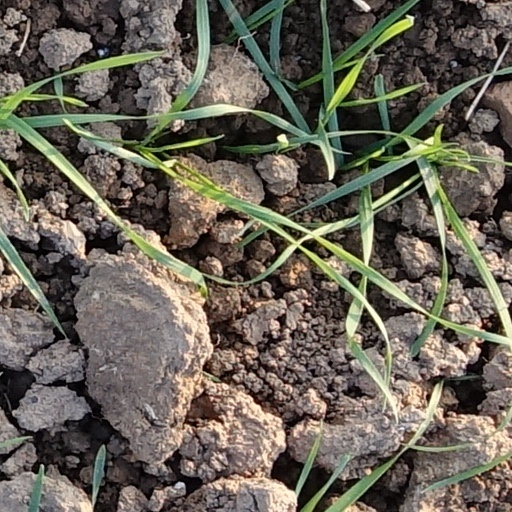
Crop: wheat